Jocelin Donahue

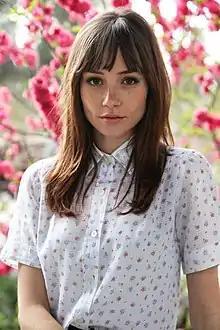
Donahue in 2017

Jocelin Donahue (born November 8, 1981) is an American actress. She played the lead role in Ti West's critically acclaimed horror film "The House of the Devil", winning Best Actress at the 2009 LA Screamfest, and young version of Barbara Hershey's character in "". In 2015 Donahue starred in the crime thriller "The Frontier", appeared in the 2019 film "Doctor Sleep", and starred in the 2023 film "The Last Stop in Yuma County".